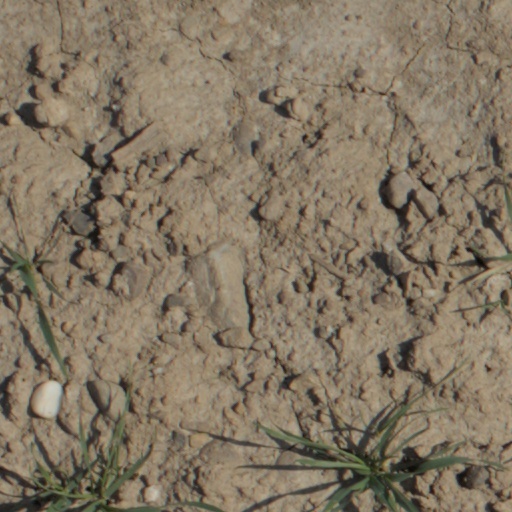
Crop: wheat